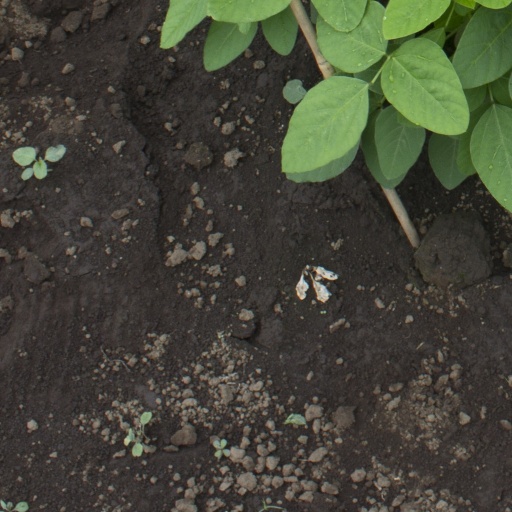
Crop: soybean